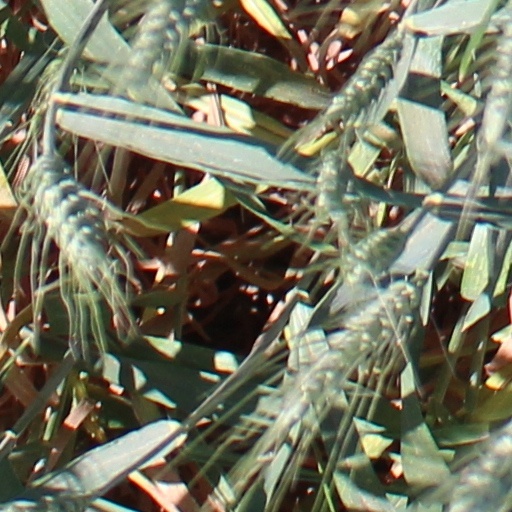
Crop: wheat